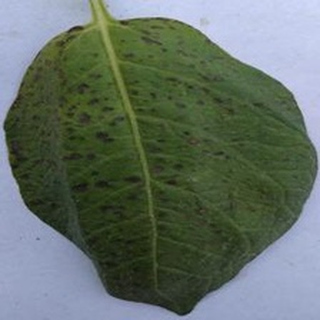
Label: potato_early_blight